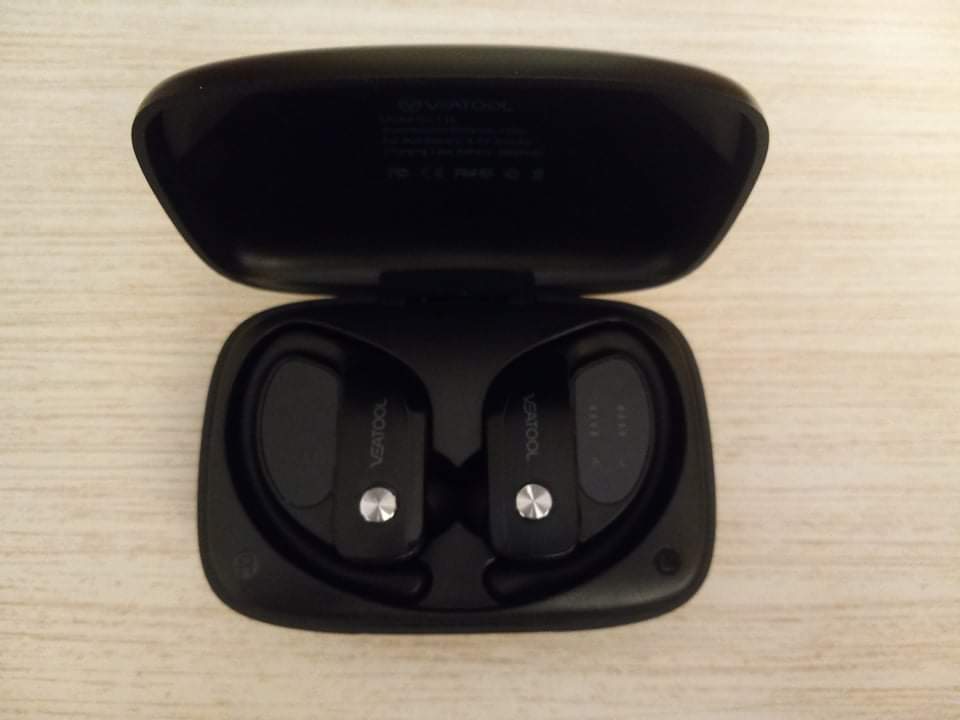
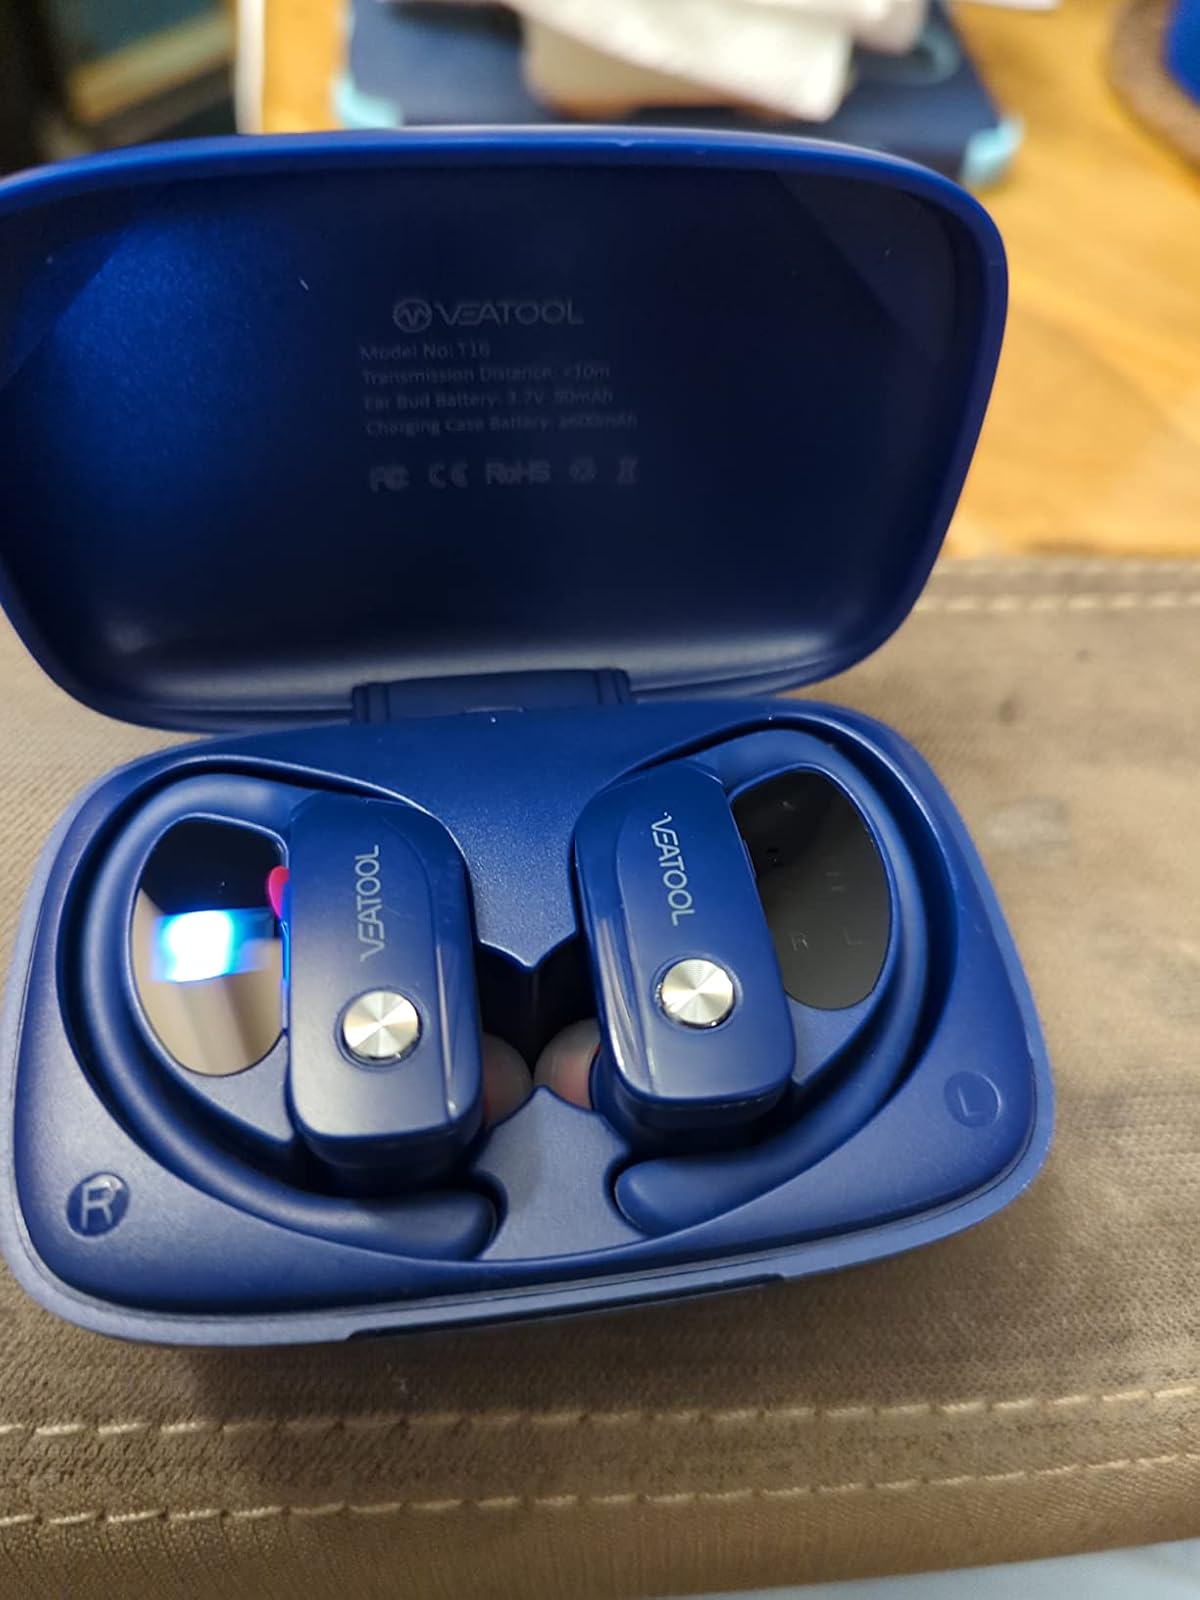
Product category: earbuds
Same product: no